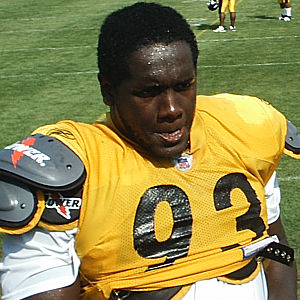
Nick Eason
Nick Eason er en tidligere professionel amerikansk fodbold-spiller fra USA, der spillede ti år i NFL. Han spiller positionen defensive tackle. Gennem sin karriere var han tilknyttet Pittsburgh Steelers, Arizona Cardinals, Denver Broncos og Cleveland Browns.